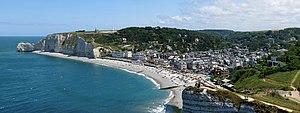
Vue d'Étretat Русский: Вид Этреты Čeština: Pohled na francouzské město Étretat na pobřeží Lamanšského průlivu. Magyar: Étretat látképe (Seine-Maritime megye, Franciaország) 한국어: 프랑스 에트르타의 풍경 Македонски: Поглед на Етрета, северозападна Франција
Étretat est une commune française située dans le département de la Seine-Maritime en région Normandie.